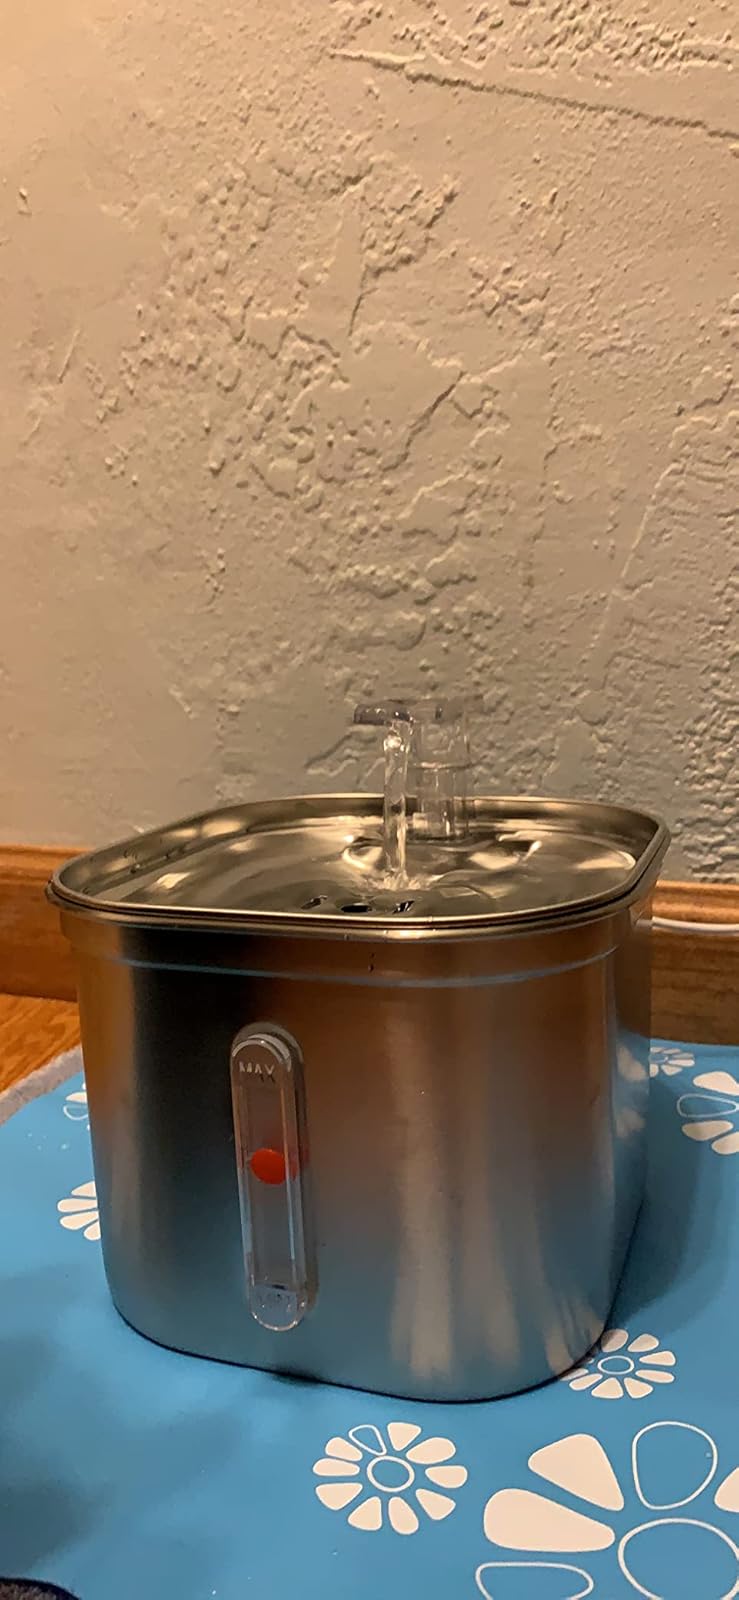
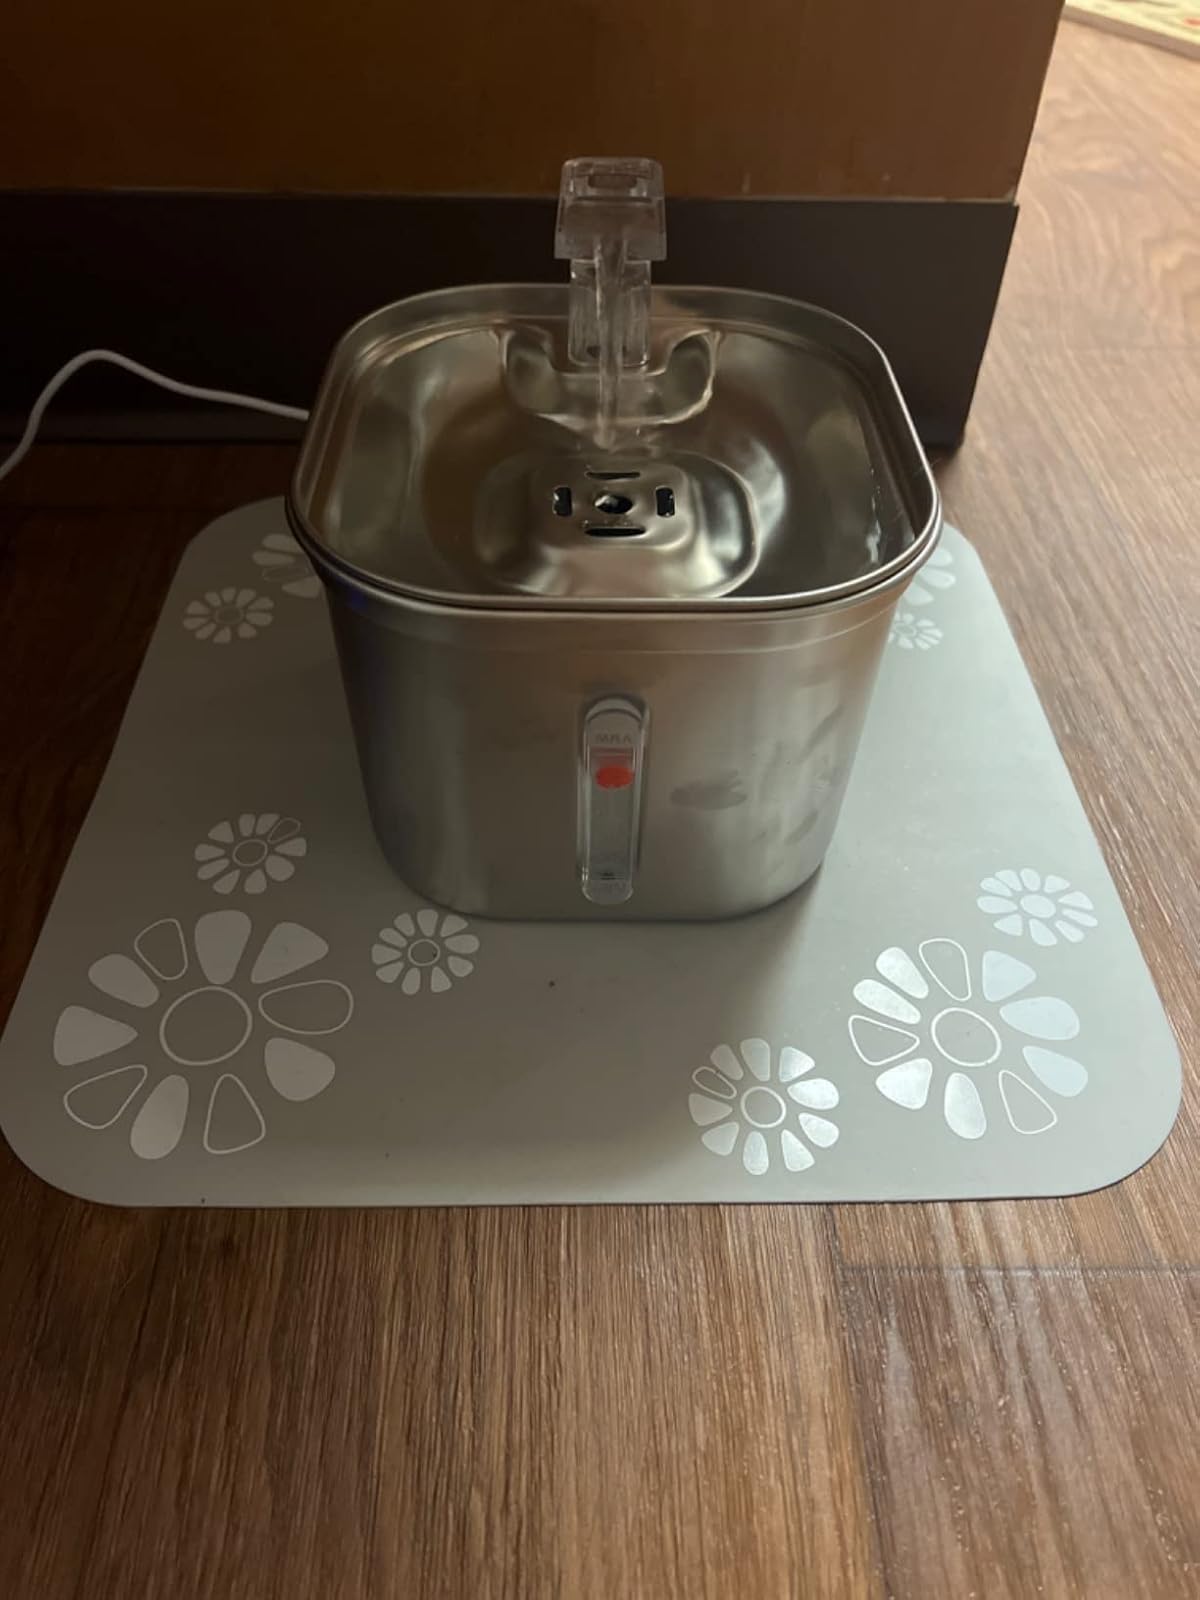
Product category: items_bowl
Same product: yes